First inauguration of Dilma Rousseff

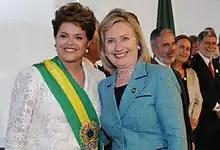
One of the invitations for the inauguration was U.S. Secretary of State Hillary Clinton, here greeting President Dilma Rousseff, January 1, 2011.

The group organizing the inauguration distributed invitations for the swearing in ceremony to foreign and national authorities, in addition to Rousseff's and Temer's relatives. The ceremonial body of the Senate had sent invitations to all Federal Deputies and Senators of the current legislature, and also to those who will be sworn in on February 1. The invitations were not transferable, each one of them having a barcode to identify the guests by name and photo.